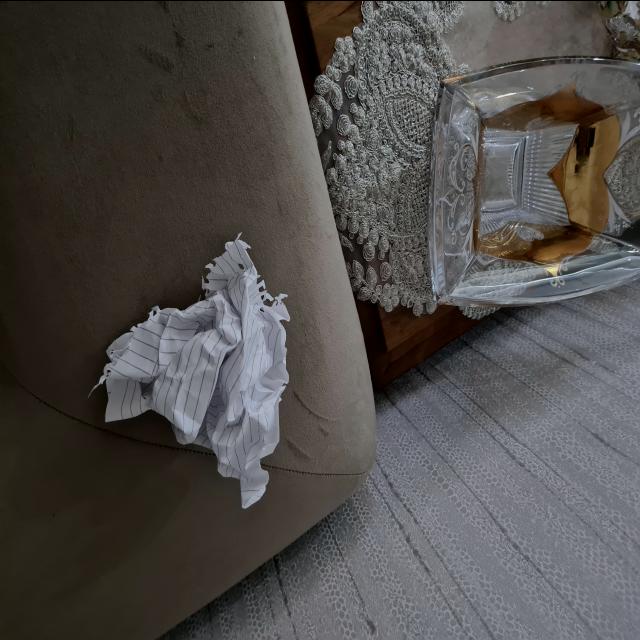
Label: tissues